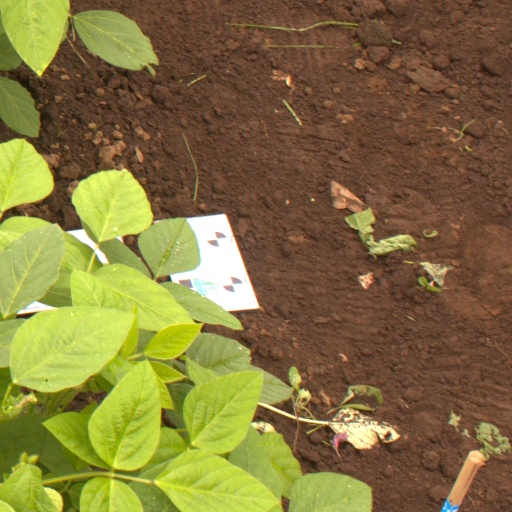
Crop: soybean